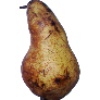
Label: Pear Abate 1